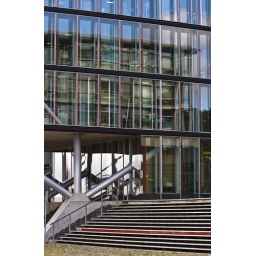
Reflection of an office building in the glass front of another office building at Hamburg's fishing harbor.